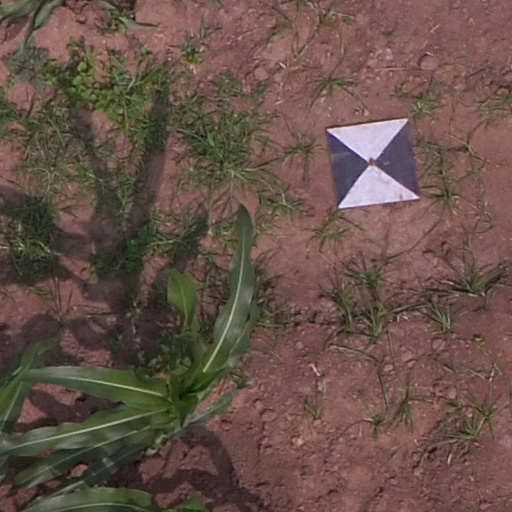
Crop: maize; corn